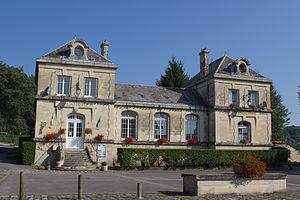
Bouconville-Vauclair est une commune française située dans le département de l'Aisne, en région Hauts-de-France.